Clear Creek (Great Miami River tributary)

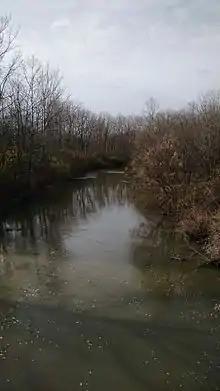
Clear Creek, about 100 meters before its confluence with the Great Miami River in Franklin, Ohio.

Clear Creek is a tributary of the Great Miami River in southwestern Ohio. The creek forms in the southeastern portion of Clearcreek Township (Near Old 122 Rd), with major tributaries including (from east to west) Mad Run, Beech Run, Bull Run, Richards Run, Twin Creek, Gander Run, Goose Run, and Dearth Run. The watershed includes the highest point in Warren County east of Five Points (elevation 1,055 feet). It drains most of Clearcreek Township, Springboro, Ohio, much of Franklin Township, and then discharges into the Great Miami River in Franklin, Ohio.